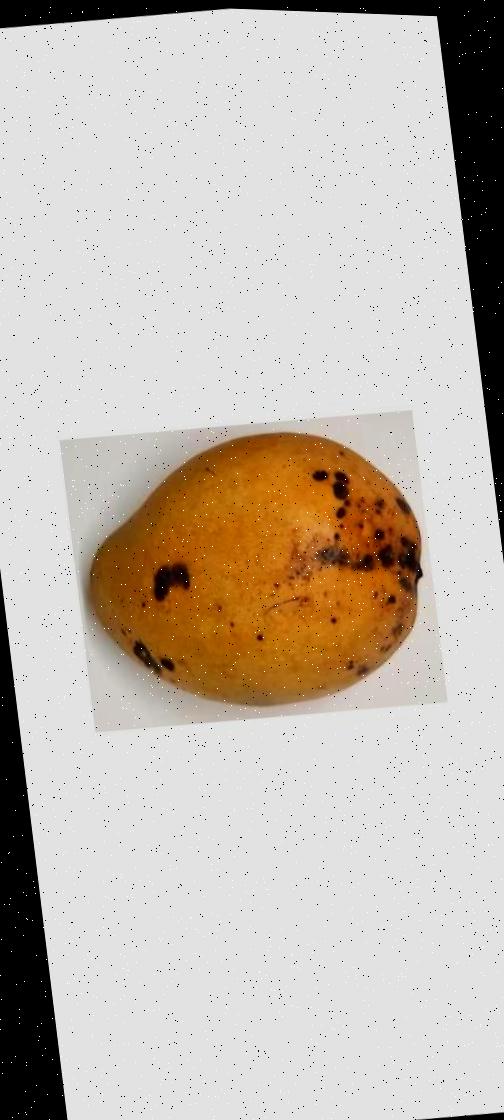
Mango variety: Bari-11